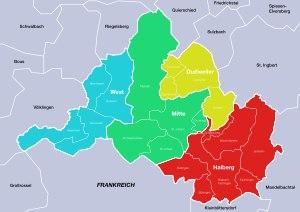
La zone urbaine de Sarrebruck est divisée en quatre zones urbaines : Mitte, Dudweiler, West et Halberg. Les quartiers de la ville sont subdivisés en quartiers et la plupart d'entre eux en quartiers.